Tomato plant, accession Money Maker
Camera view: bottom (45 deg); turntable rotation: 150 degrees
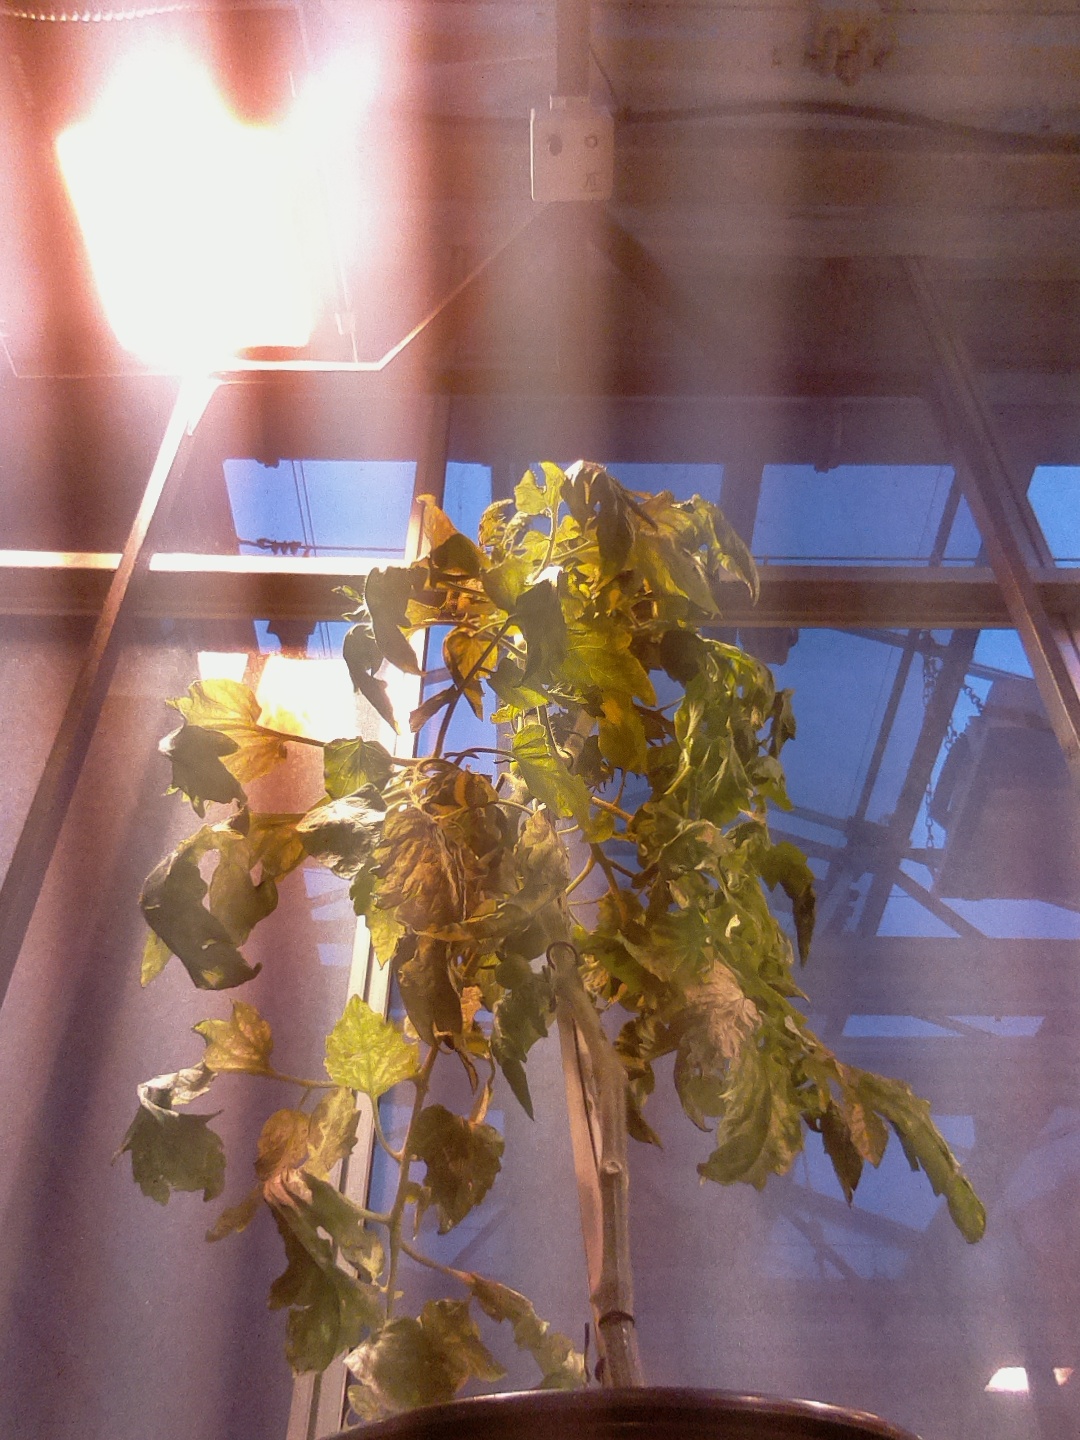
BBCH growth stage 76: 60%-70% of final fruit size